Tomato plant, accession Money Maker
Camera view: vertical (180 deg); turntable rotation: 30 degrees
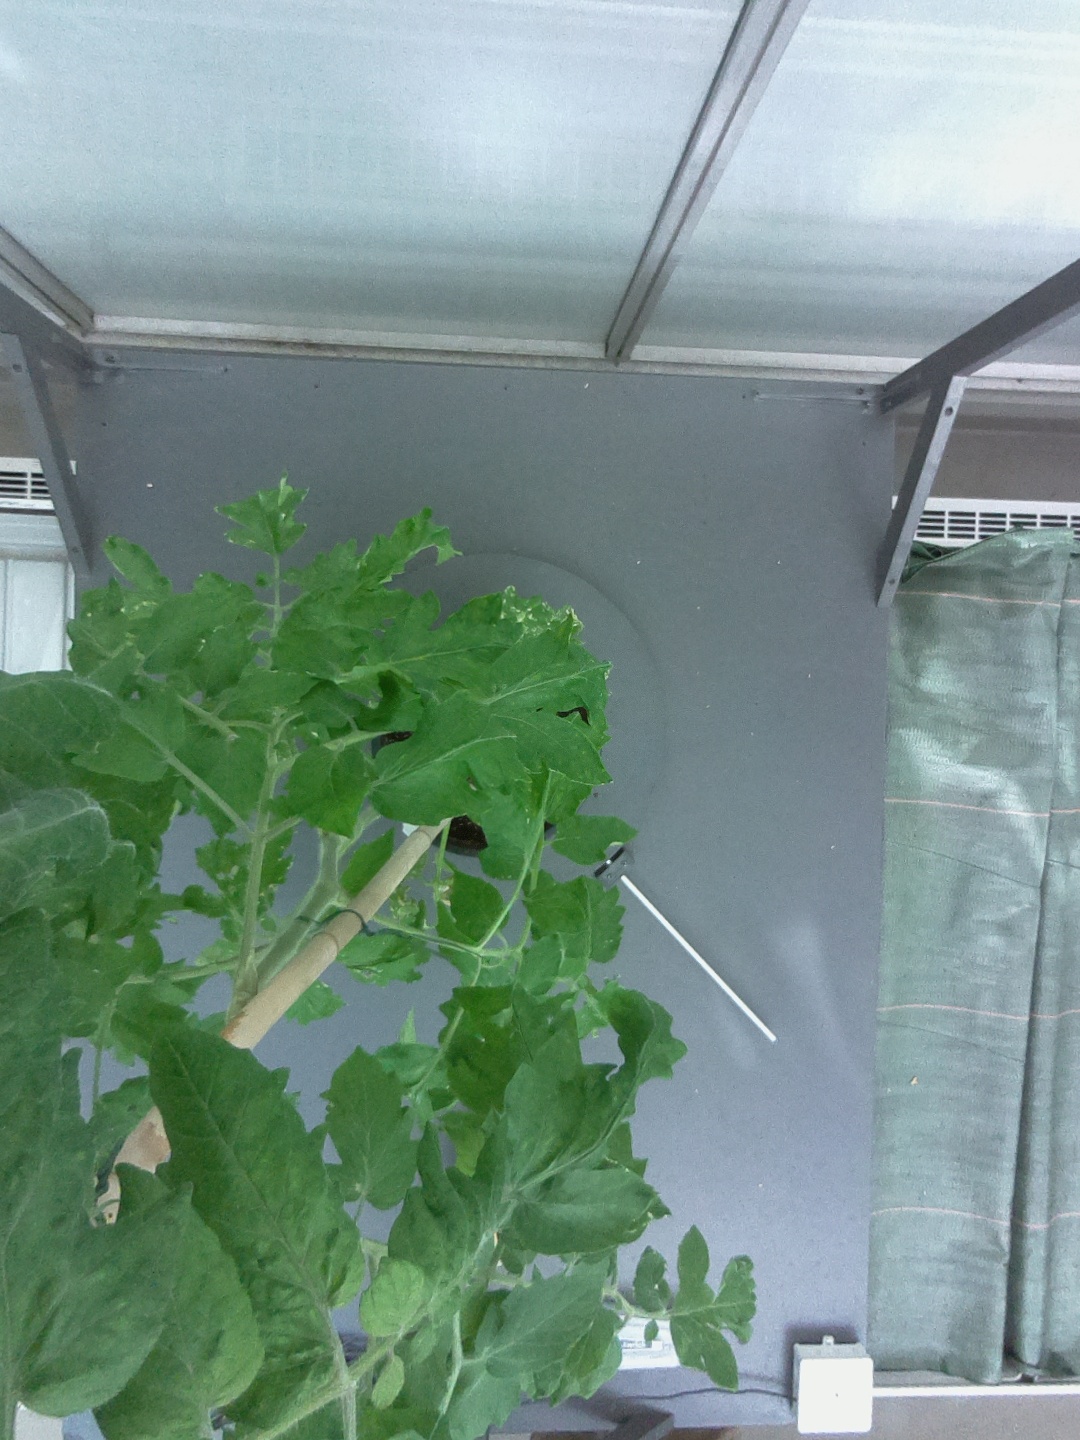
BBCH growth stage 62: 20%-30% of flowers open